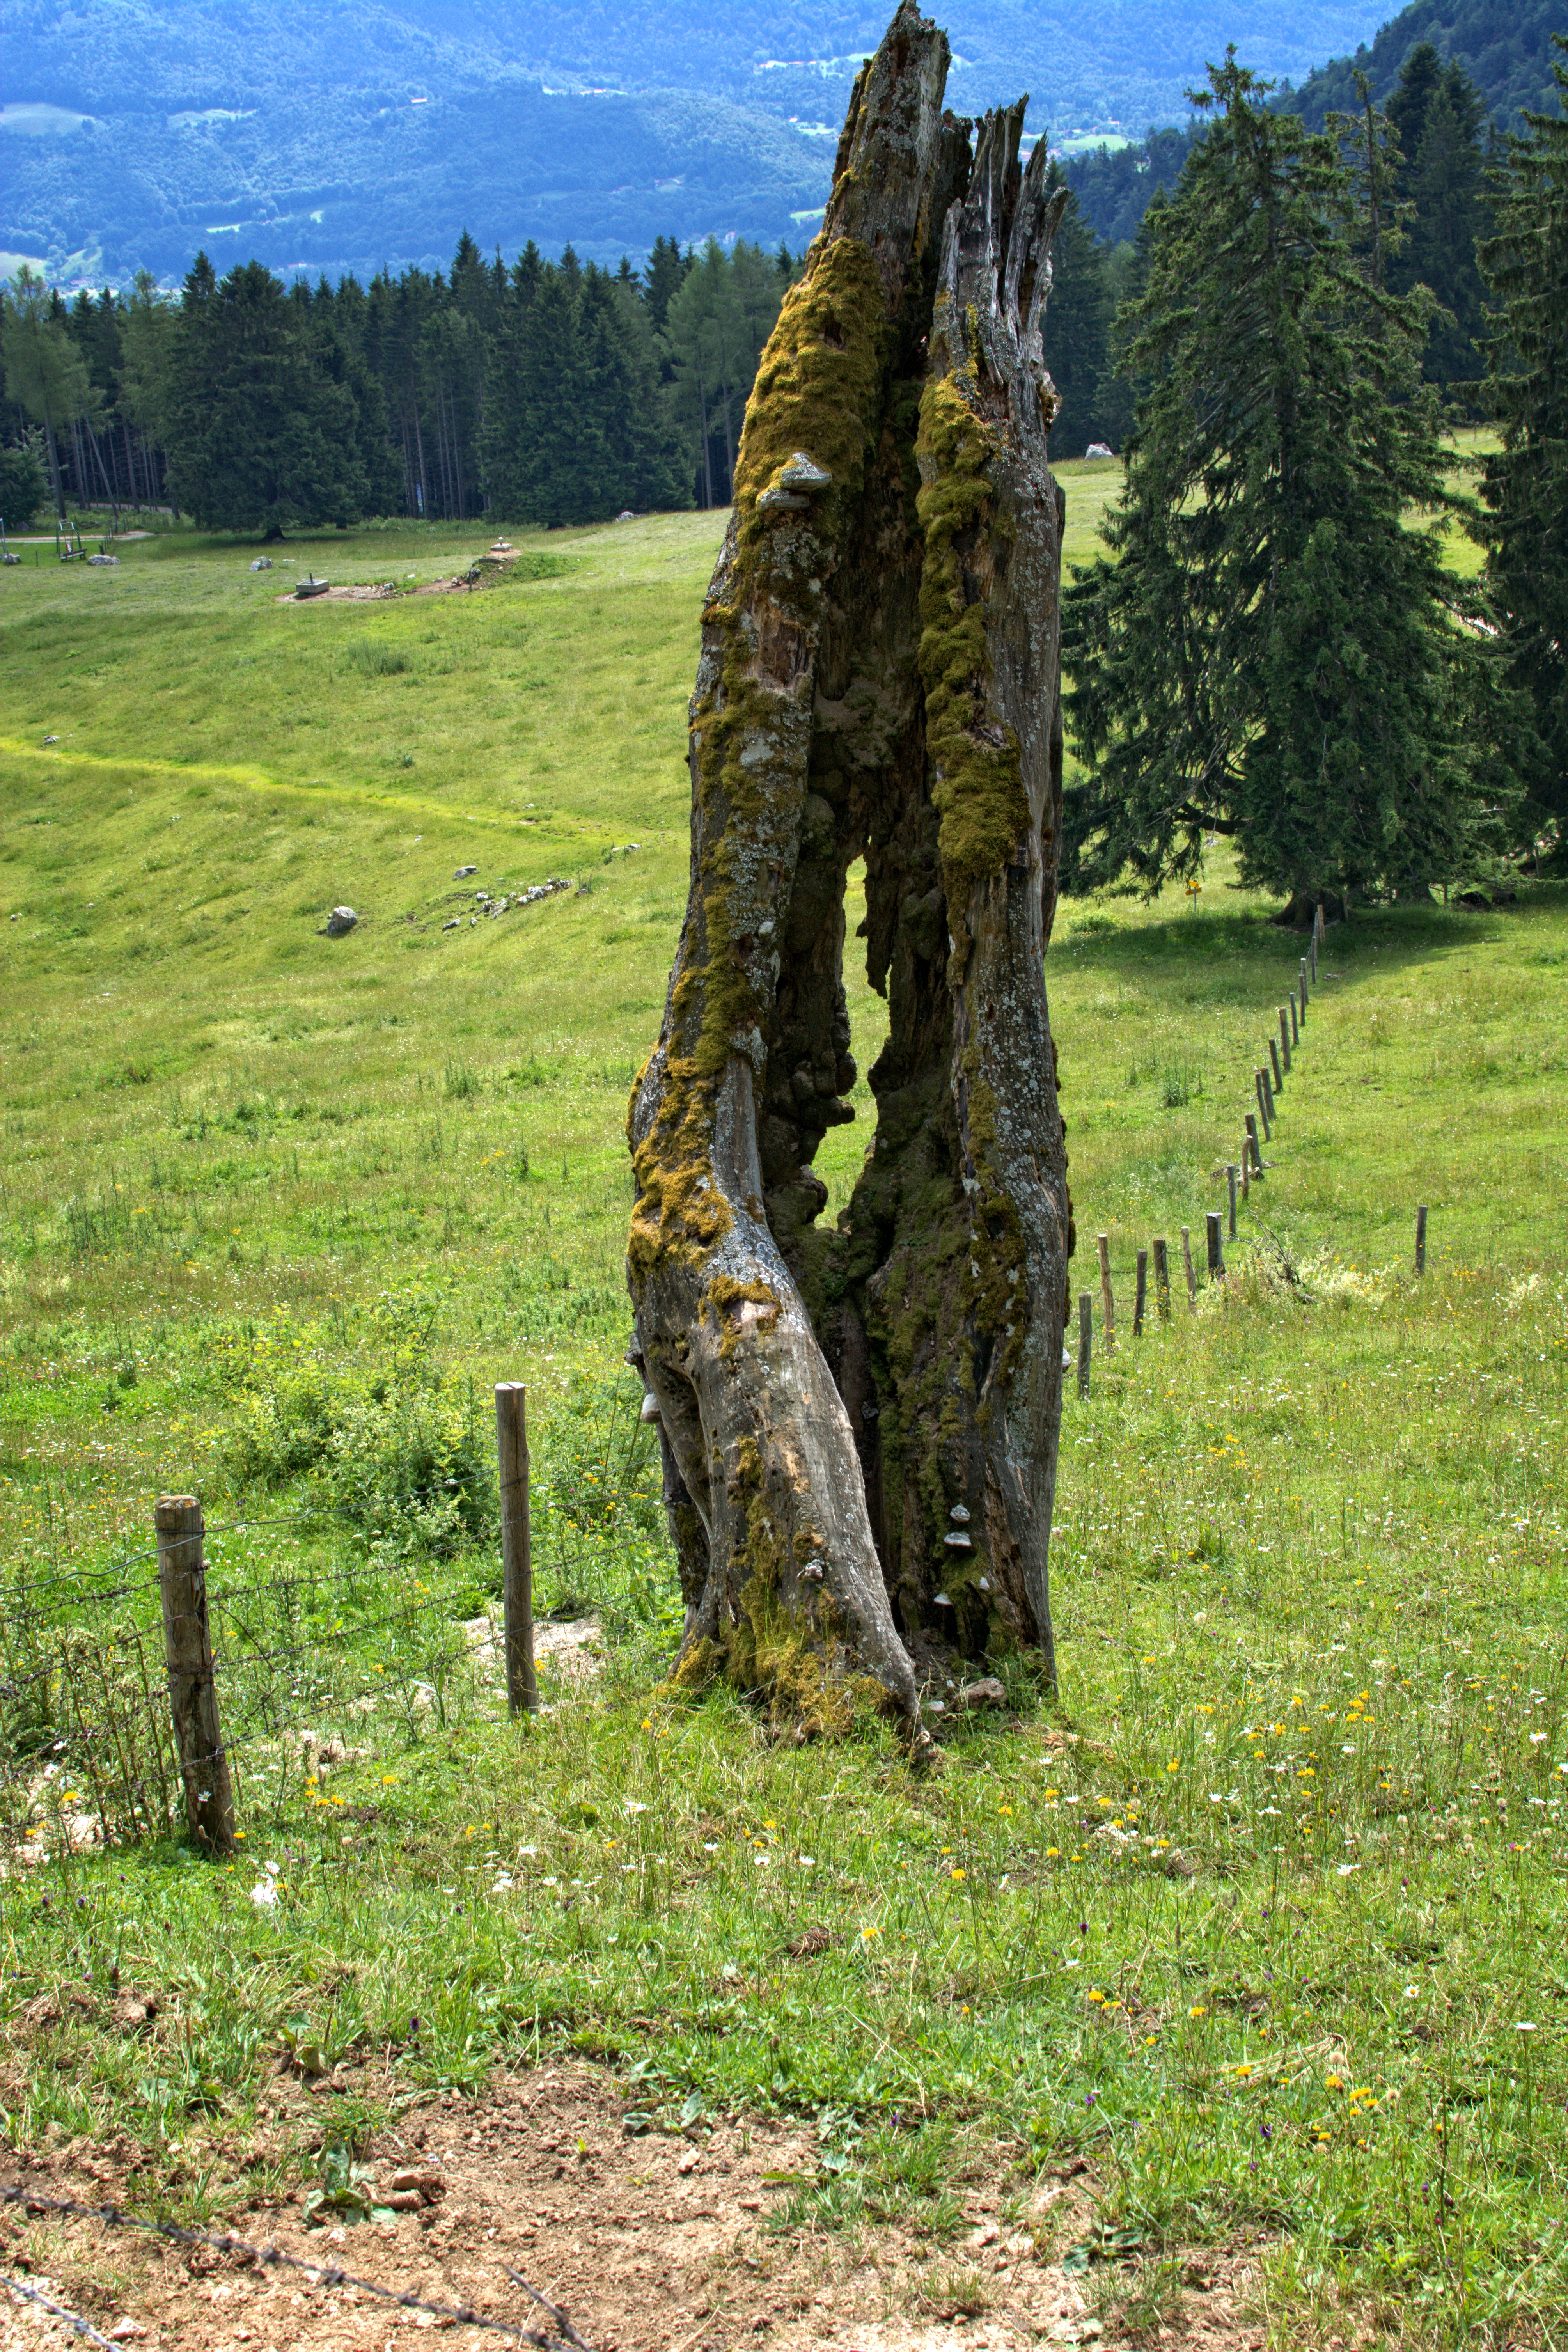
tree, nature, rock, wilderness, plant, wood, old, wildlife, broken, soil, decay, dead tree, dead, tree trunk, tribe, woodland, tree stump, ecosystem, old tree, butt, strunk, woody plant